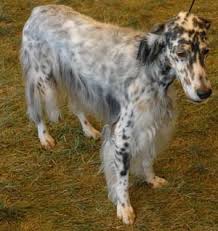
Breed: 203-n000022-English_setter